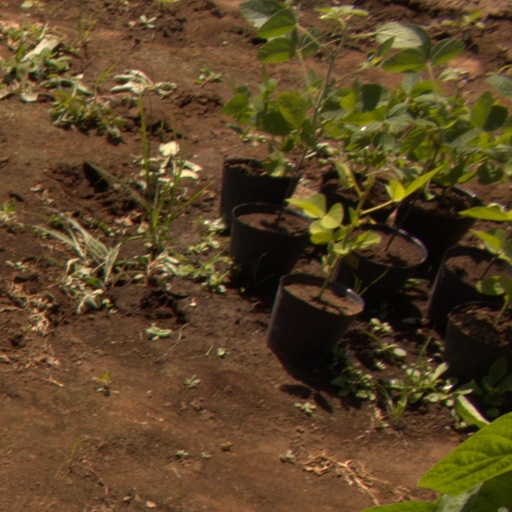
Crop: soybean